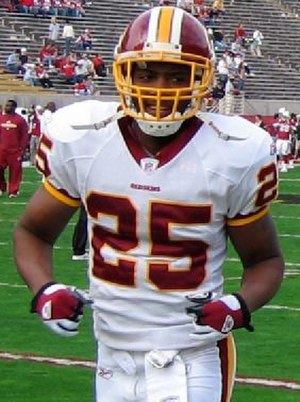
Ryan Clark
Ryan Terry Clark er en professionel amerikansk fodbold-spiller fra USA, der spiller for det professionelle NFL-hold Washington Redskins. Han spiller positionen safety.